Pashtun cuisine

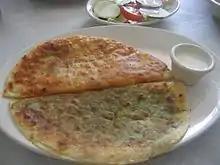
Bolani

Pashtuns in their traditional territory drink green (kahwa) or black tea (chai) with breakfast. Some drink masala chai, especially the Pakistani Pashtuns. "Sheer chai", a type of tea that is mixed with milk and sugar, is also consumed. Other breakfast foods can include Afghan naan, paratha, eggs, butterfat (malai), milk creams, cheeses, etc. Pastries, cakes and cookies are consumed with either tea or warm milk. Those in cities buy and eat whatever breakfast items are sold in grocery stores, which may include porridge, oatmeal, cereal, pancakes, sausages, and fruit juices, among others.